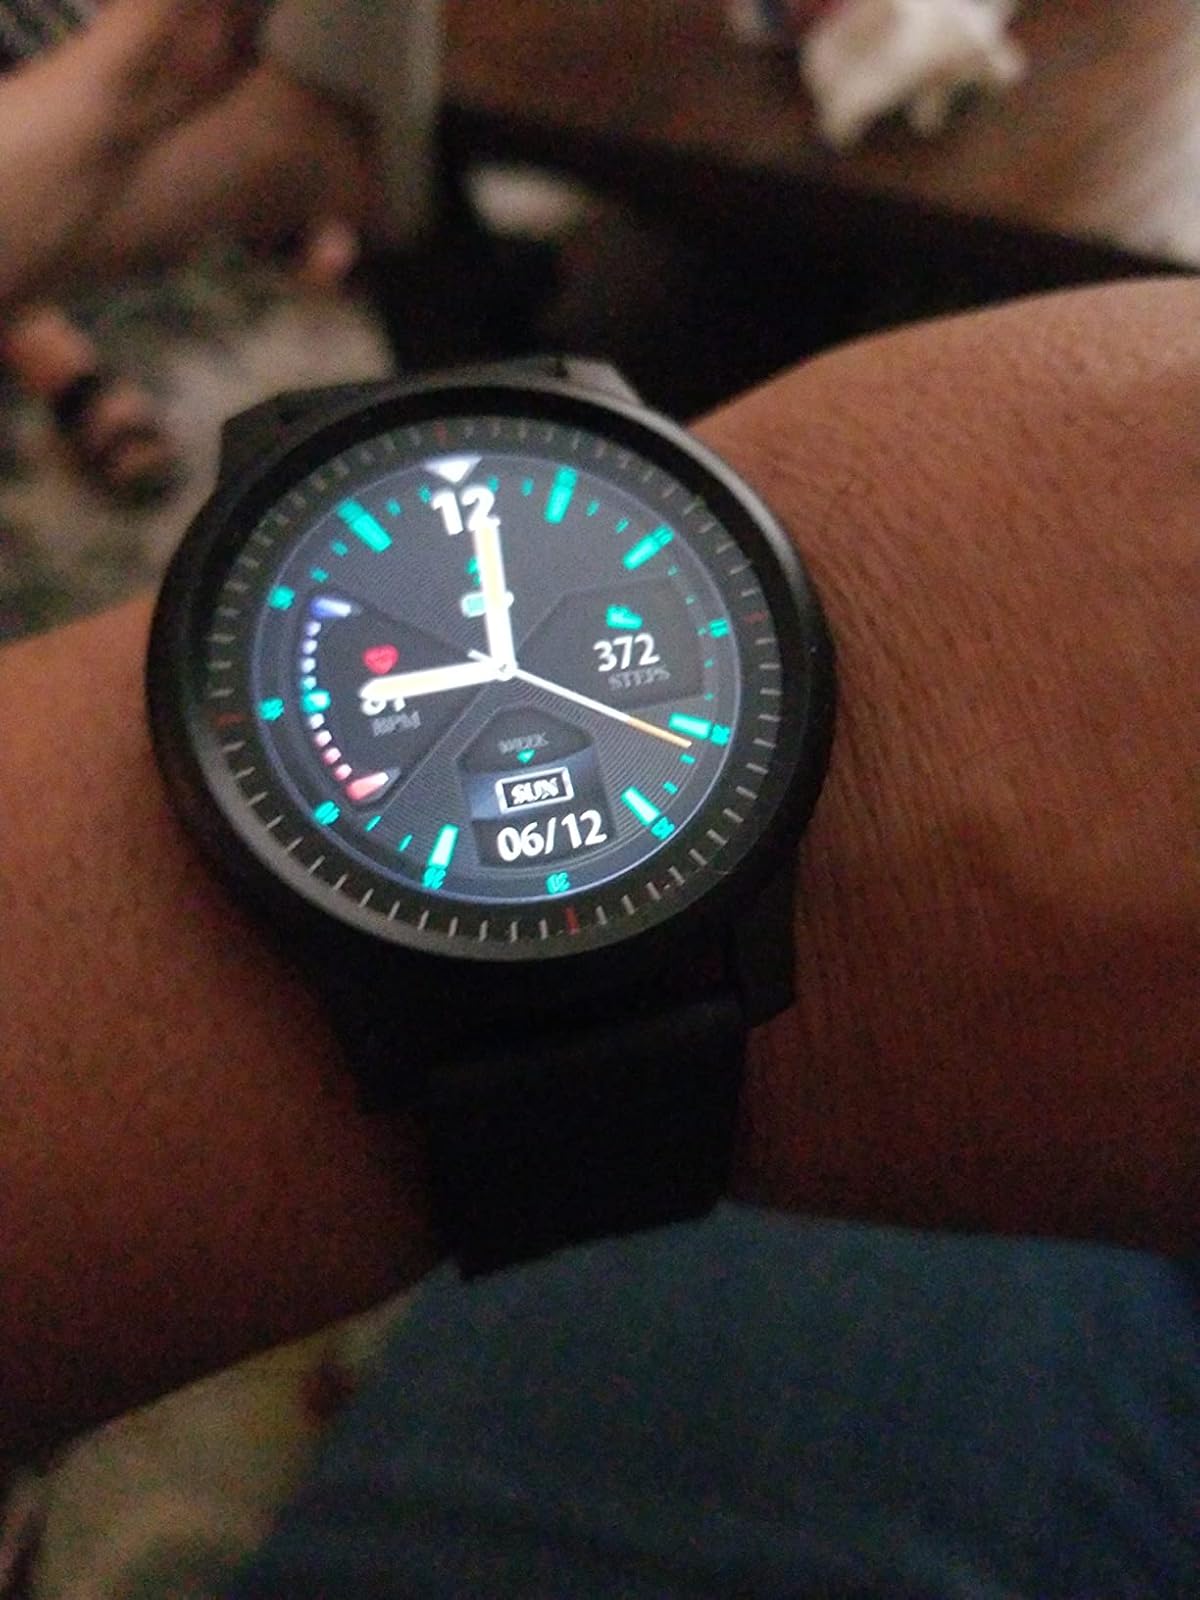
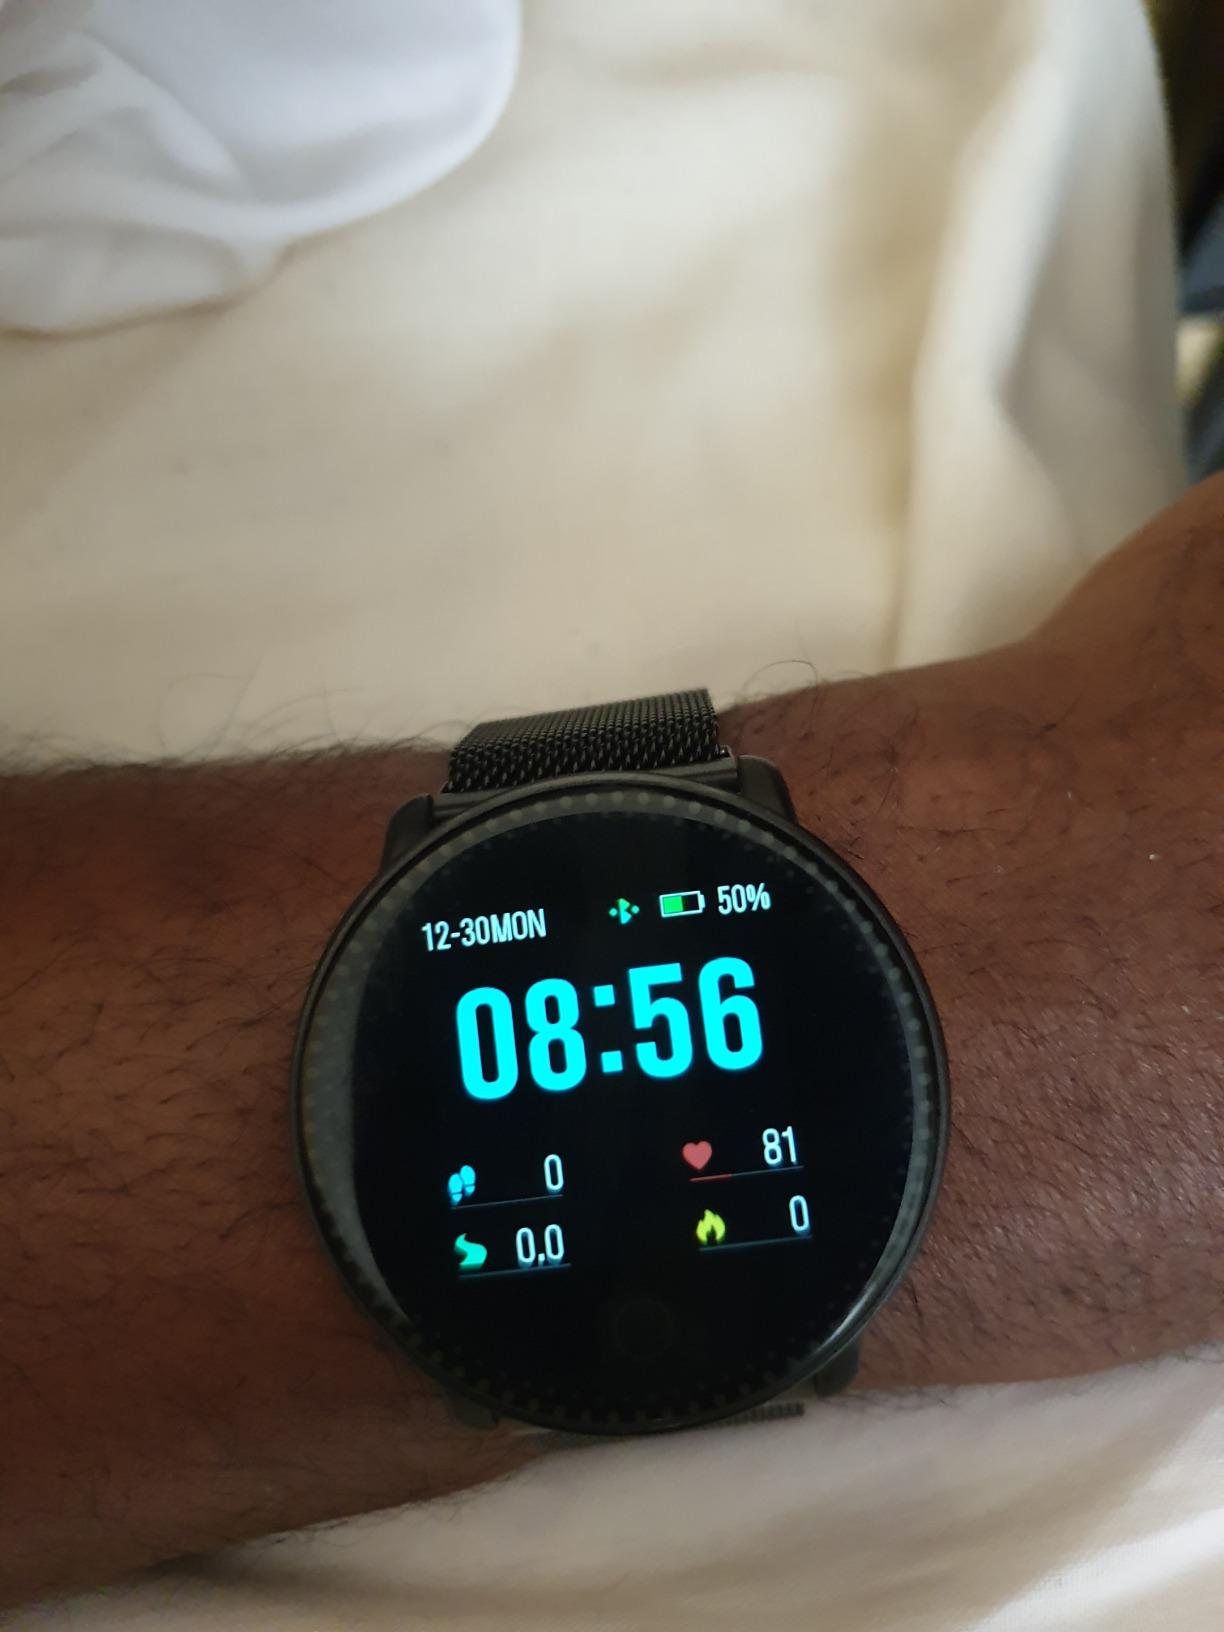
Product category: smartwatch
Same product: no